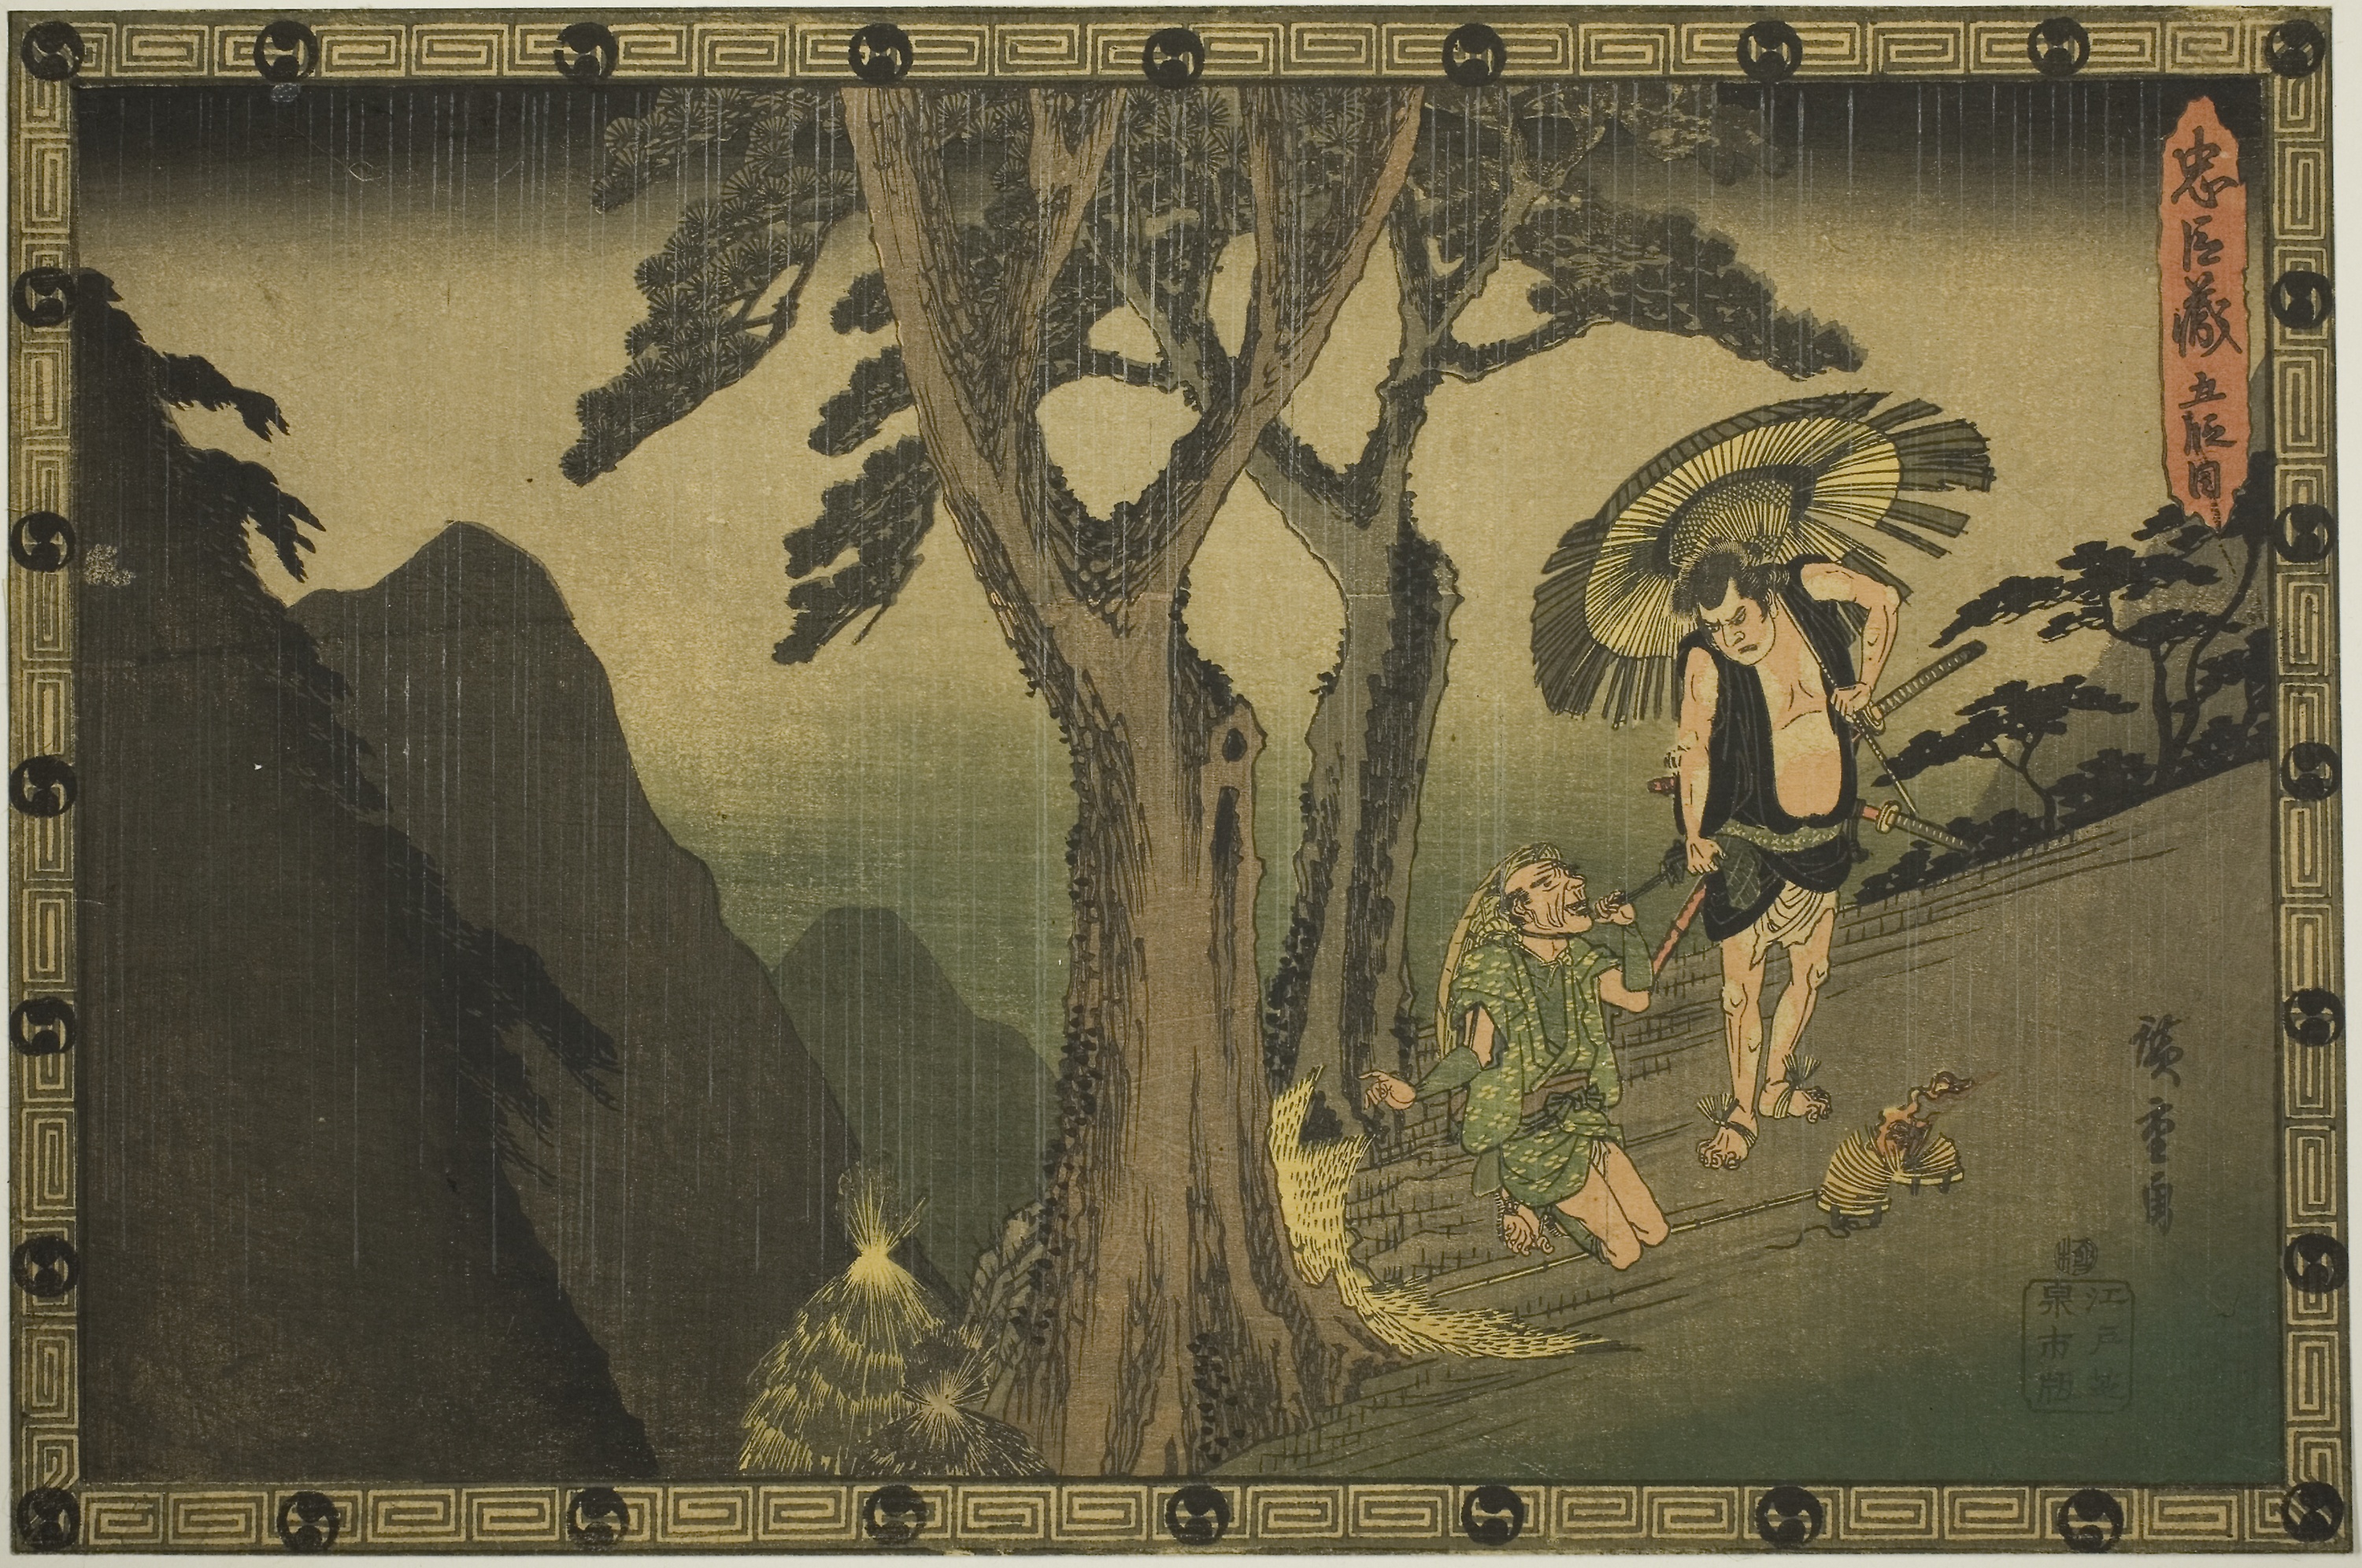
art, tree, map, tapestry, world, textile, plant, painting, visual arts, illustration